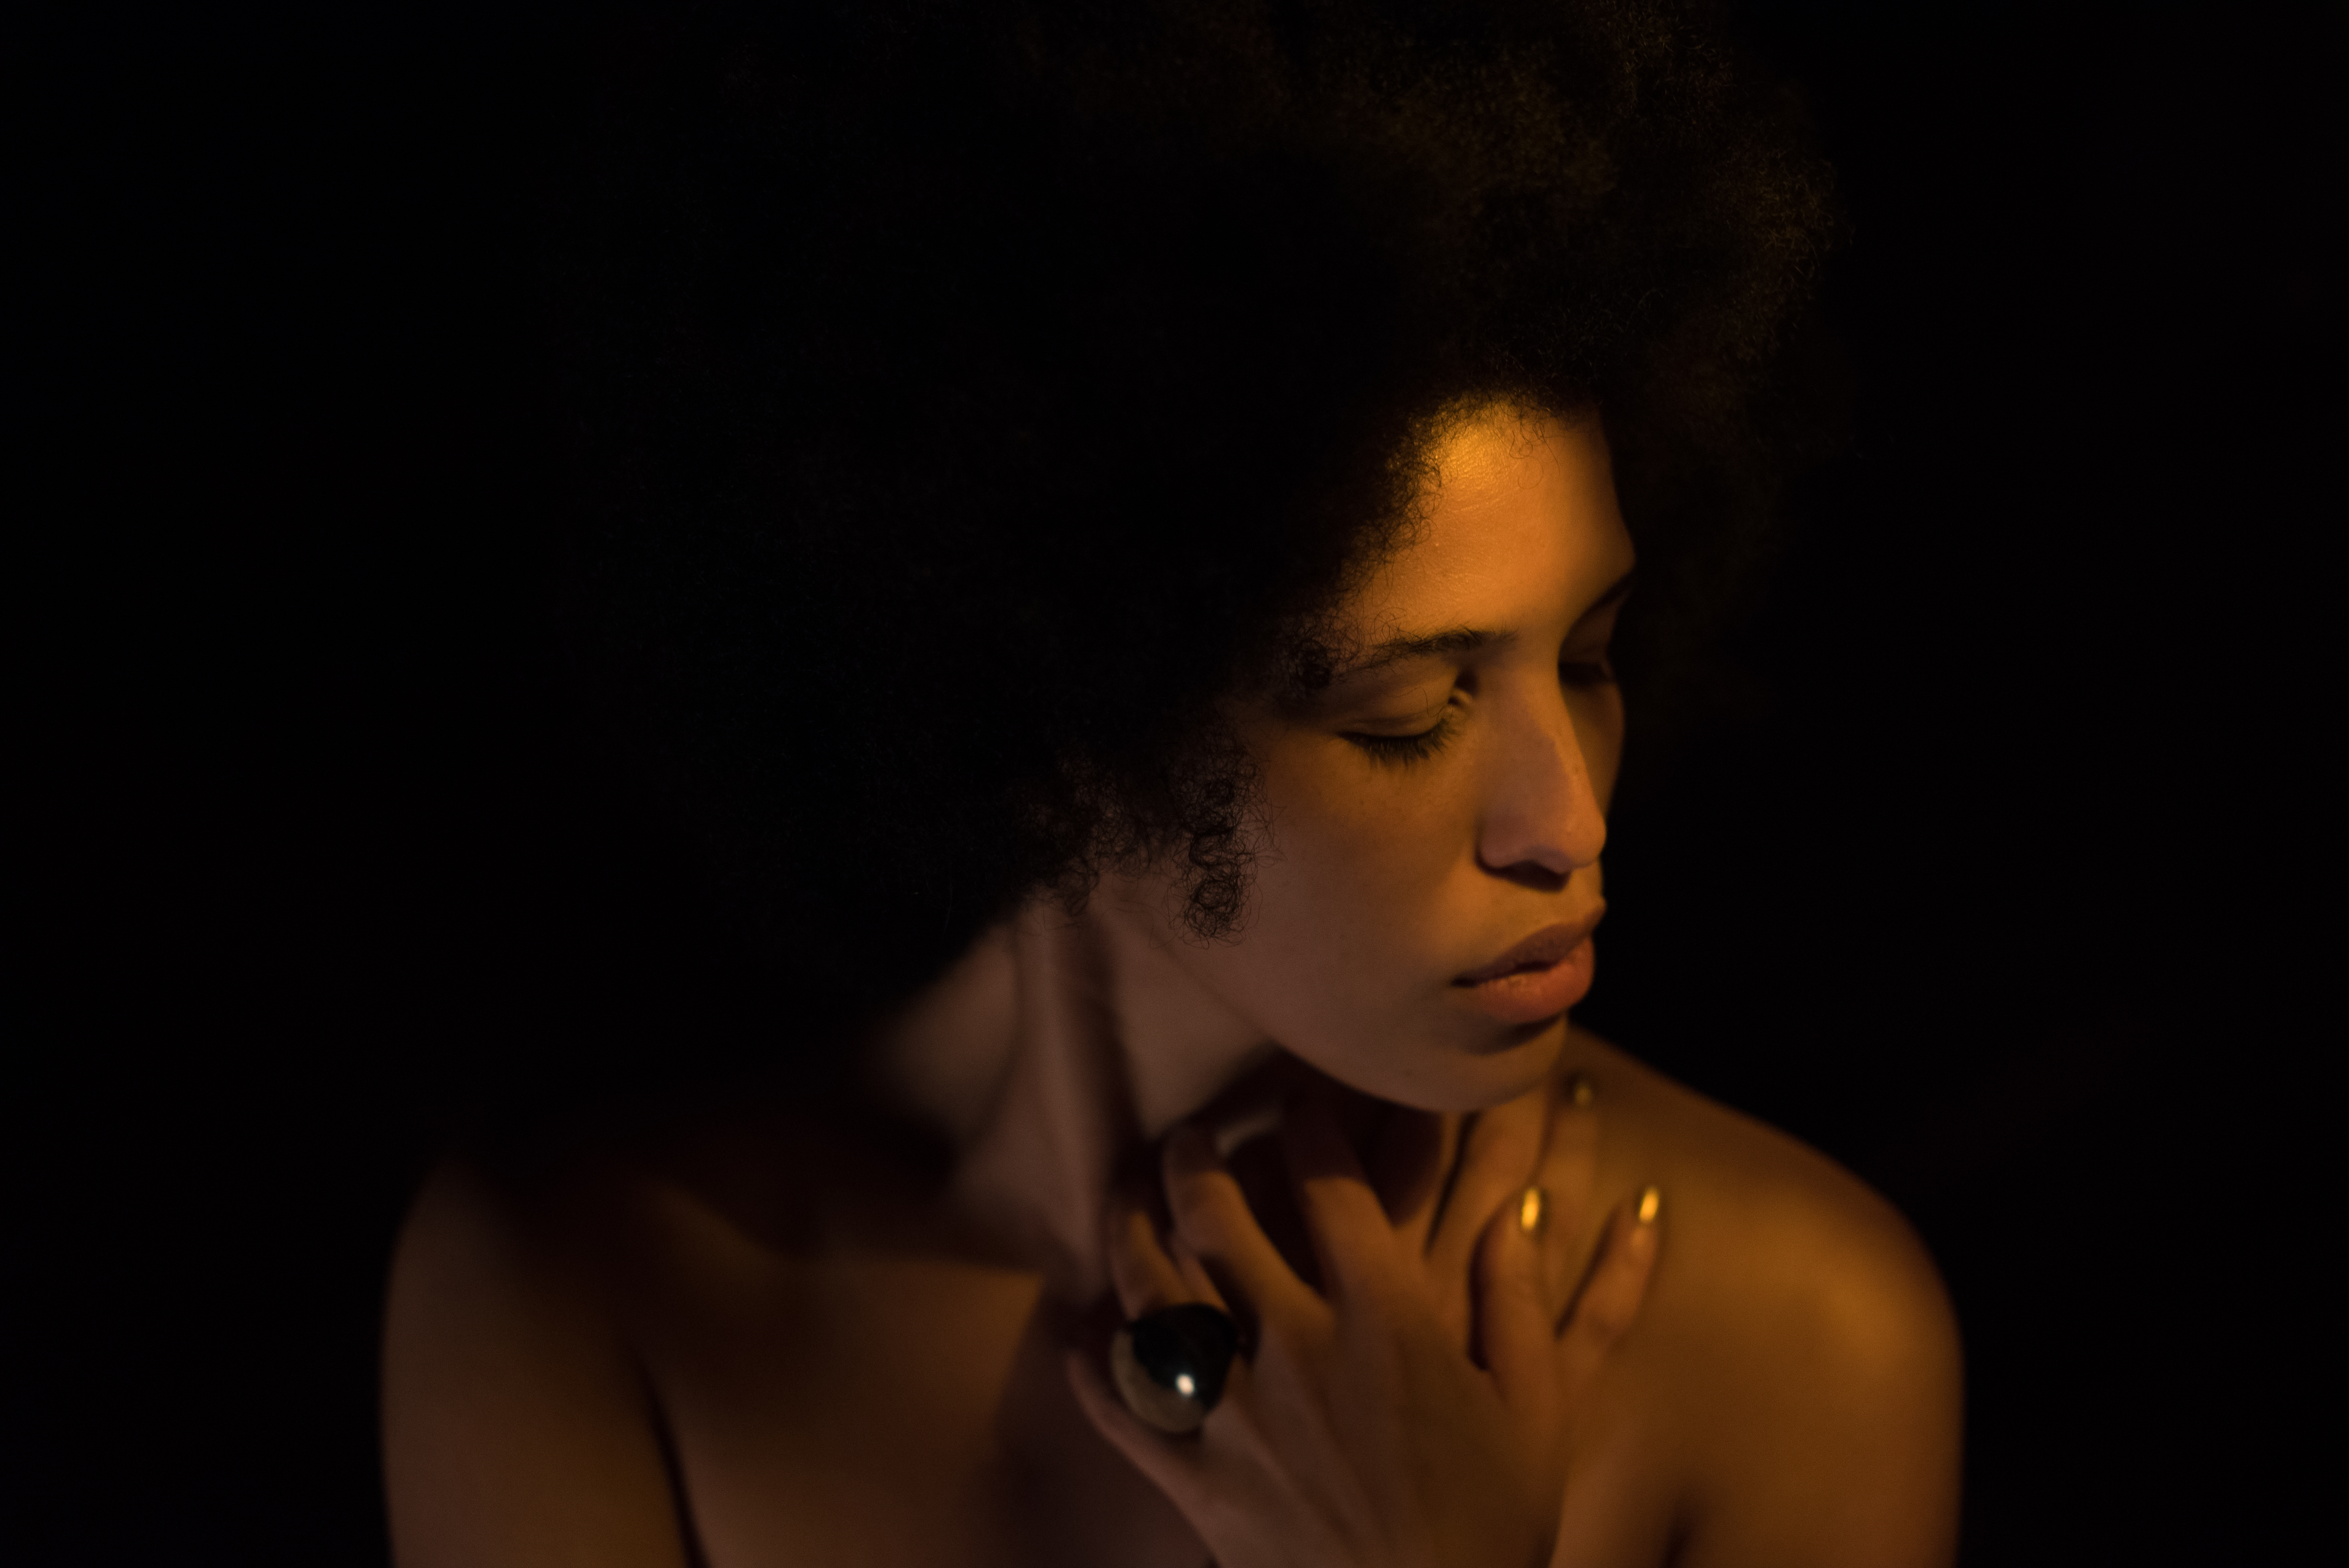
person, girl, woman, portrait, model, darkness, lady, beauty, interaction, photo shoot, sense, art model